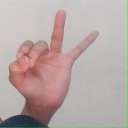
अक्षर: ण